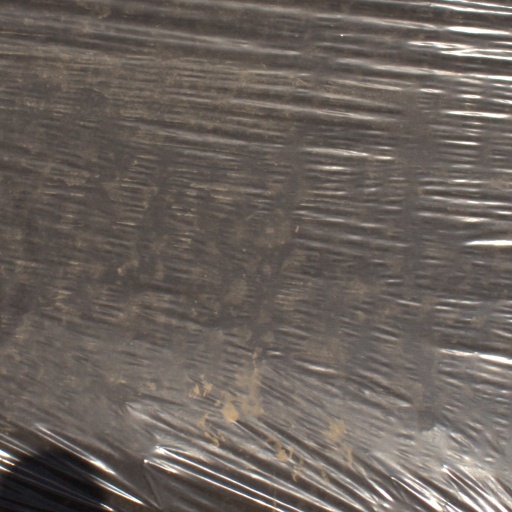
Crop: Jerusalem artichoke